Srinivasa Perumal Temple, Tirukulandhai

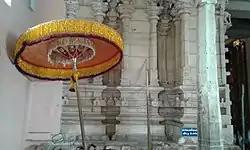
Temple umbrella

The "Garuda Sevai utsavam" (festival) in the month of Vaikasi (May-Jun) witnesses 9 "Garudasevai", a spectacular event in which festival image idols from the Nava Tirupatis shrines in the area are brought on "Garuda vahana" (sacred vehicle). An idol of Nammalvar is also brought here on an "Anna Vahanam" (palanquin) and his "pasurams" (verses) dedicated to each of these 9 temples are recited. The "utsavar" (festival deity) of Nammalvar is taken in a palanquin to each of the 9 temples, through the paddy fields in the area. The "pasurams" (poems) dedicated to each of the 9 Divyadesams are chanted in the respective shrines. This is the most important of the festivals in this area, and it draws thousands of visitors.